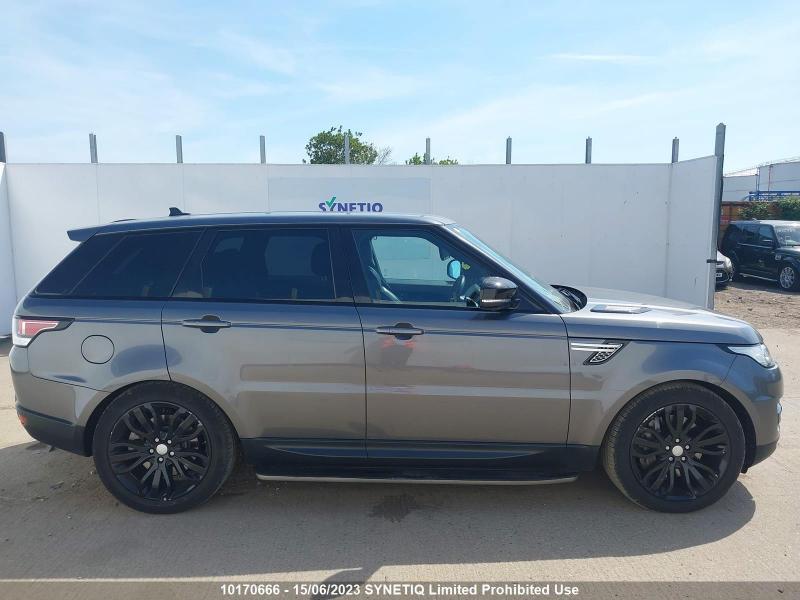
Aucun dommage détecté.
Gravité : aucun